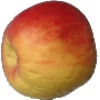
Label: Apple Red Yellow 1